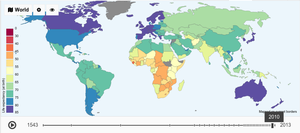
Carte de l'espérance de vie par pays en 2010. Source